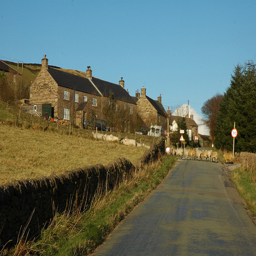
A herd of sheep are moving off the road and up the hill.
Herd of sheep blocks the road up ahead at the street sign
A building with a parking lot has a field across the street.
a very big space of land with a huge building sitting on it
There is no picture to provide a caption for.